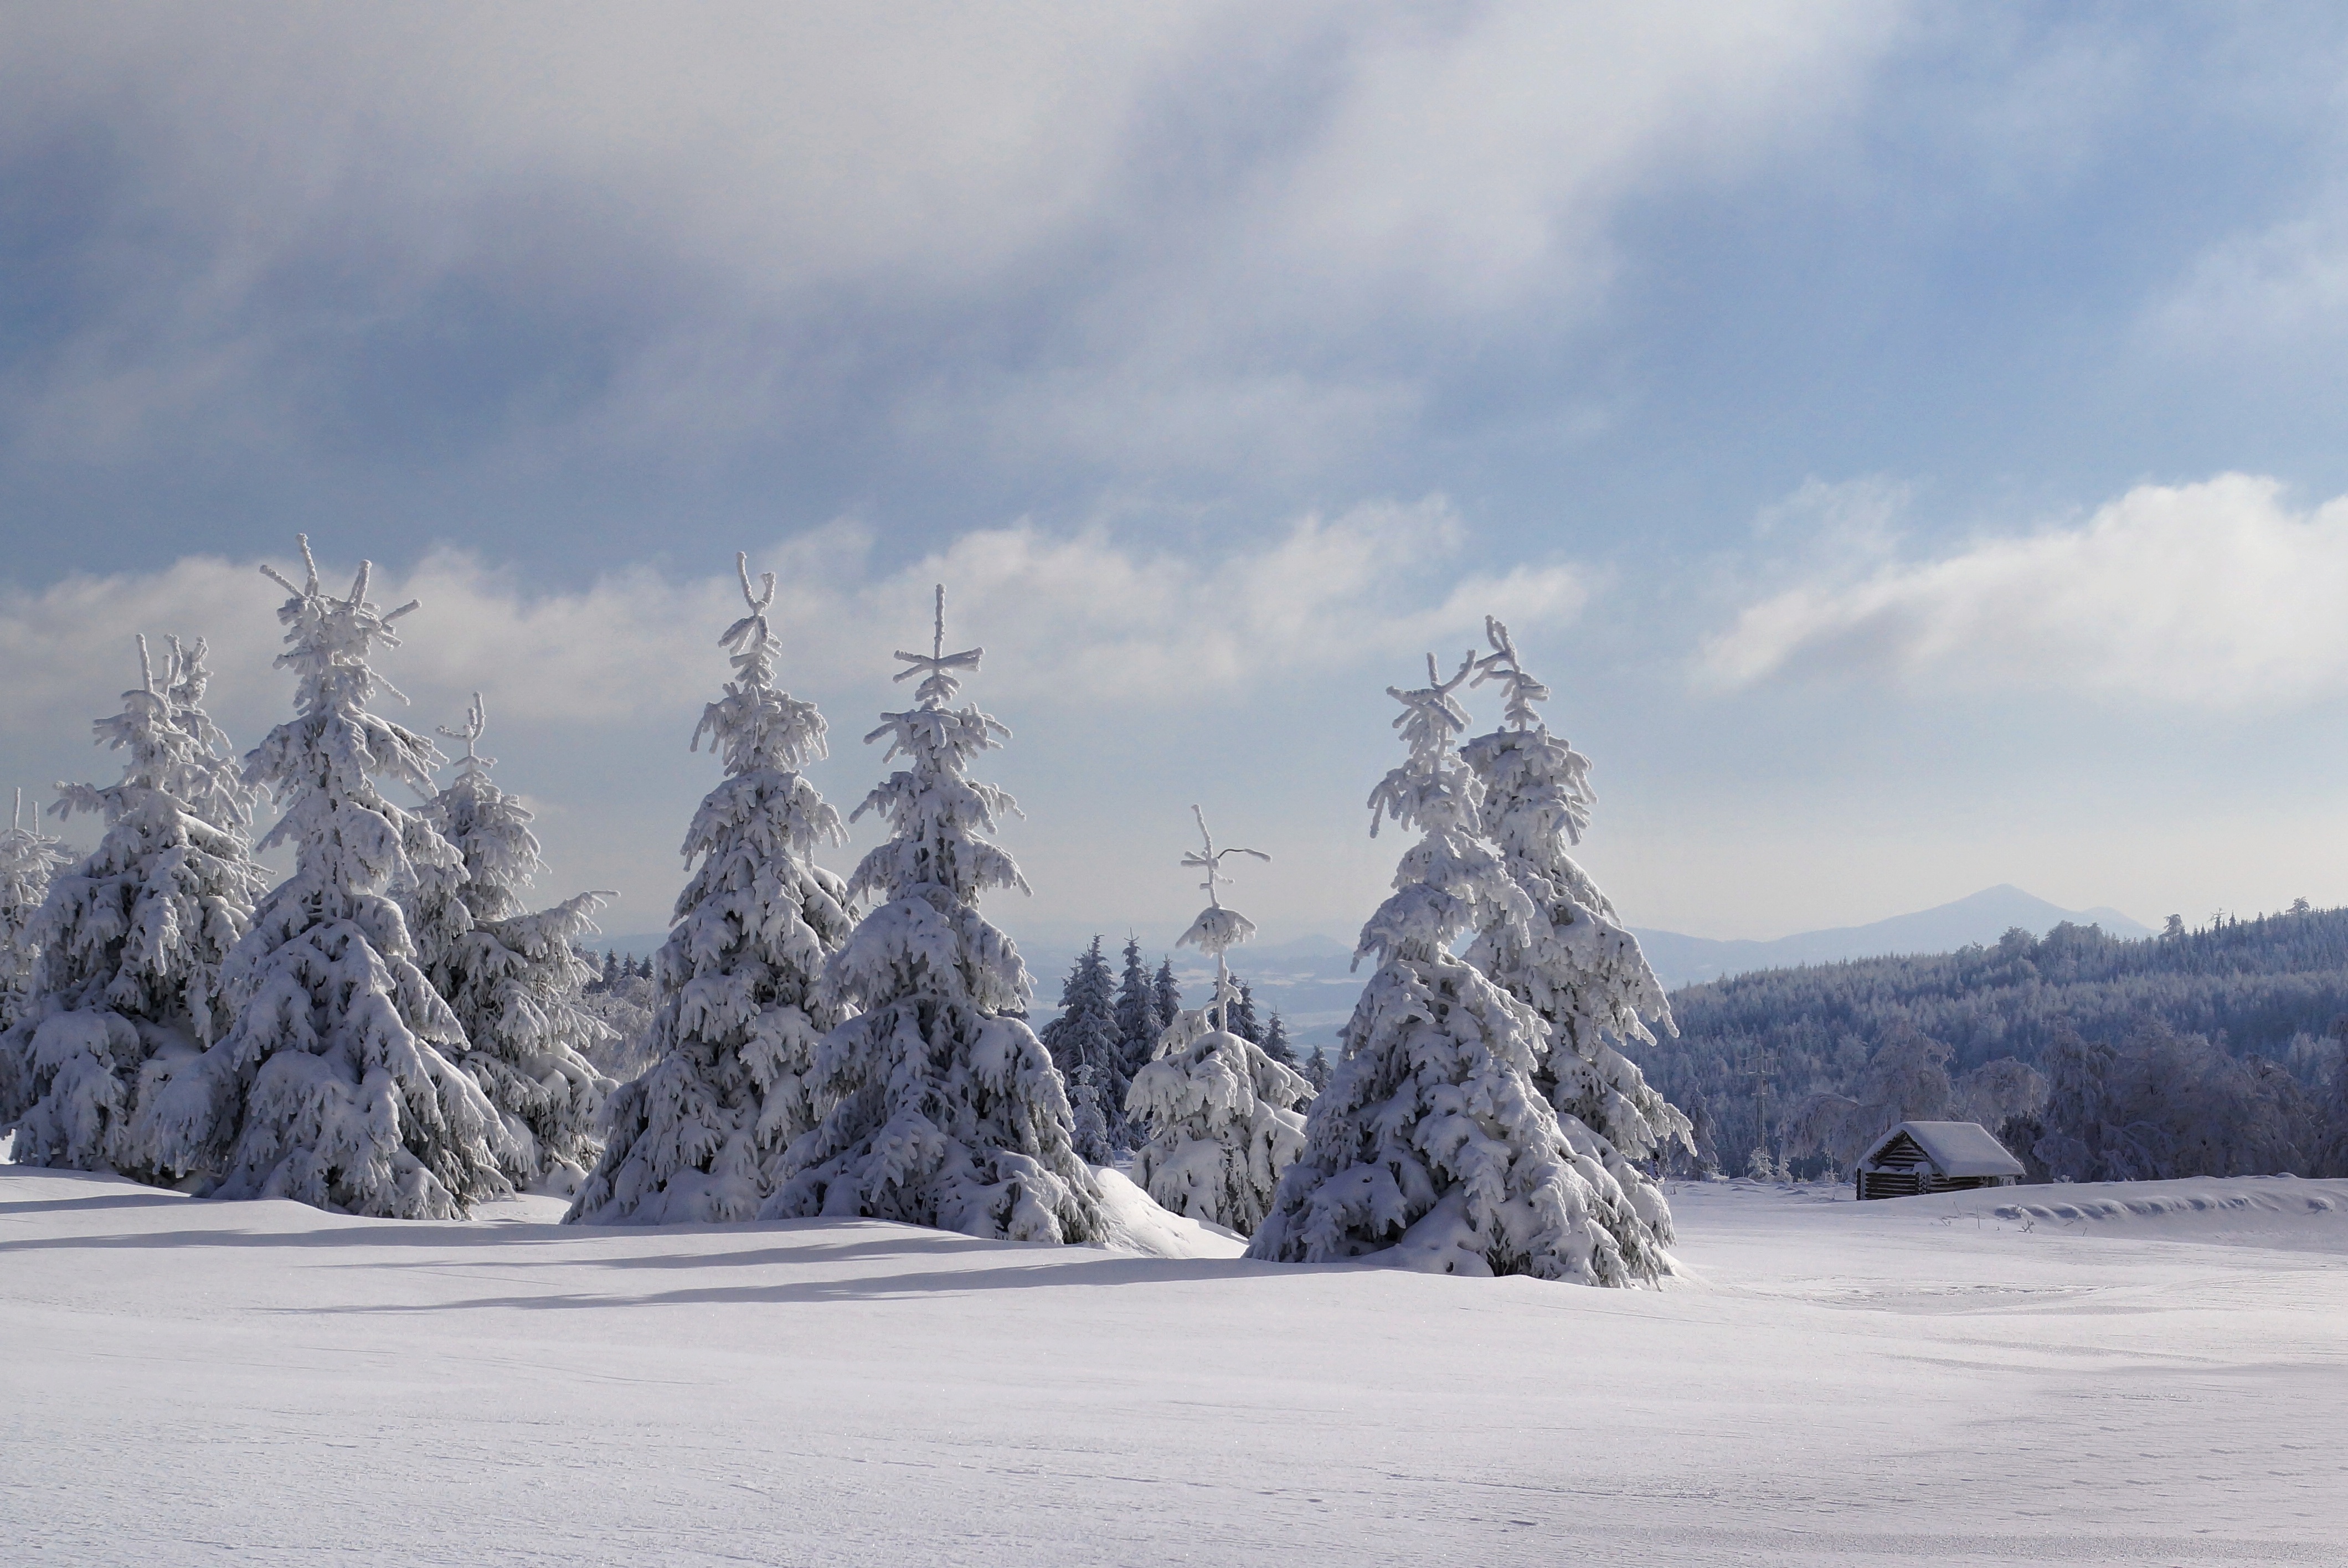
landscape, tree, nature, forest, wilderness, mountain, snow, winter, sky, white, frost, mountain range, panorama, solitude, ice, weather, peace, romance, snowy, new year, season, trees, hills, clouds, mountains, piste, freezing, finery, the ore mountains, mountainous landforms, pf 2017